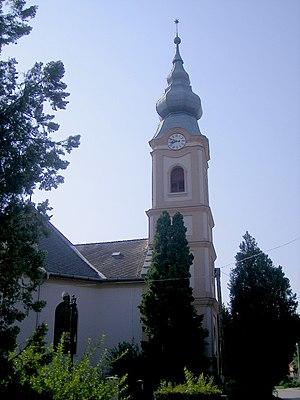
Búč est un village de Slovaquie situé dans la région de Nitra.